Hasselback potatoes

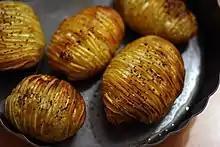
Hasselback potatoes

Hasselback potatoes or Potato à la Hasselbacken (Swedish: "hasselbackspotatis") are baked potatoes cut about halfway through into thin, fan-like slices. Hasselbacking is done to a fruit or vegetable to create artful-looking food while adding more flavor. This creates a crispy outside while allowing the flavors to penetrate the potato, leaving the inside fluffy. They can be served as a main course, a side dish, or canapé. Various toppings, such as caraway seeds, paprika, cheese, bacon, and breadcrumbs, can be added for extra flavor. Some recipes call for stuffing the toppings between the slices, while others are added closer to the end of the baking process.